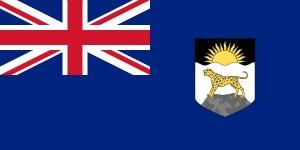
L'histoire du Malawi à la période préhistorique demeure encore relativement méconnue. On trouve au Malawi des restes du genre Homo parmi les plus anciens de la planète. La vague d'expansion bantoue atteint la zone au début de l'ère chrétienne. Une seconde vague bantoue arrive au XIIIᵉ siècle. Aux entités politiques bantoues succèdent l'exploration portugaise, l'établissement de comptoirs arabes puis la colonisation britannique sous forme de protectorat.